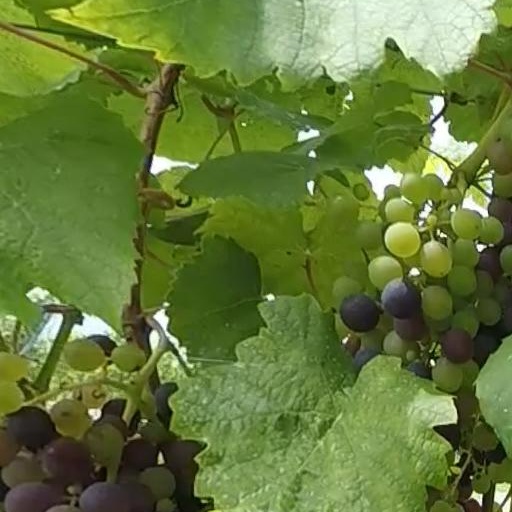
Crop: grape